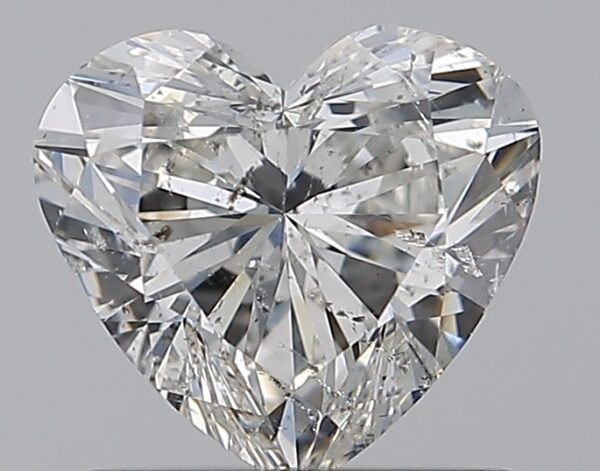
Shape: heart
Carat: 1
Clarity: SI2
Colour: F
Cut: EX
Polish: EX
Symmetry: VG
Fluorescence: N
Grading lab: HRD
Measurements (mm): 6.89 x 6.31 x 3.94